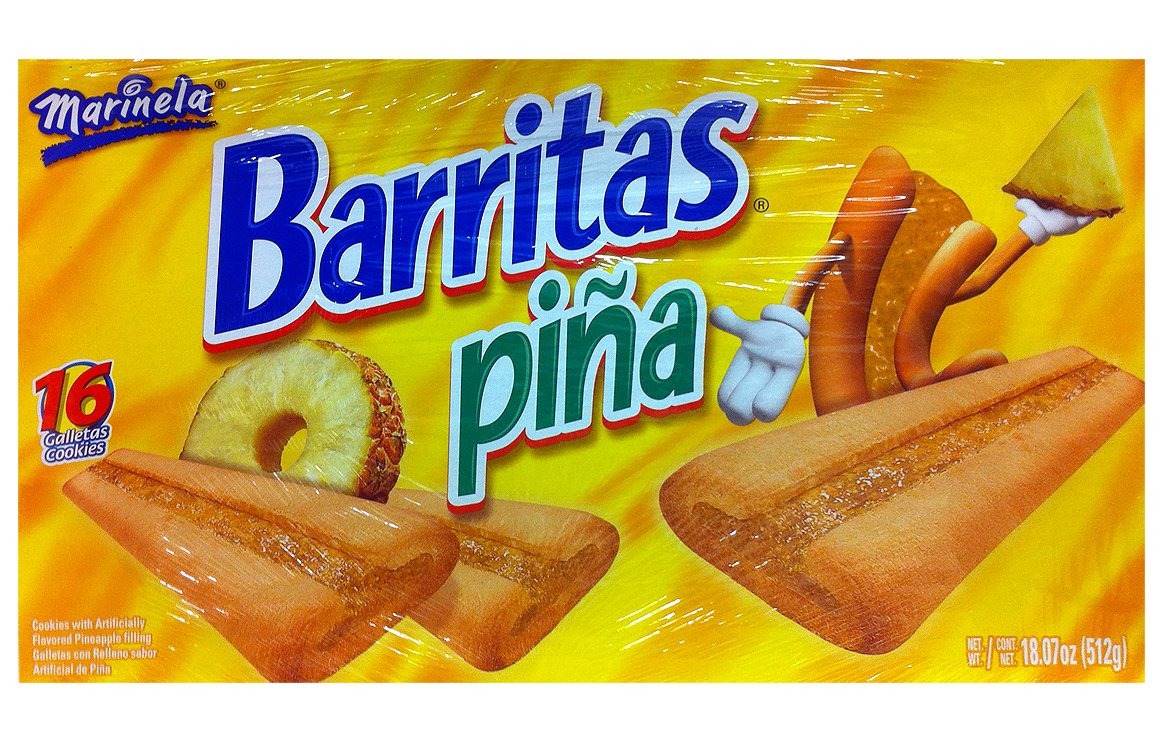
Item Name: Marinela Barritas De Pina, Pineapple Filled Fruit Bars, 12-Count, 11.22 Ounce
Value: 11.22
Unit: ounce

Price: 2.68